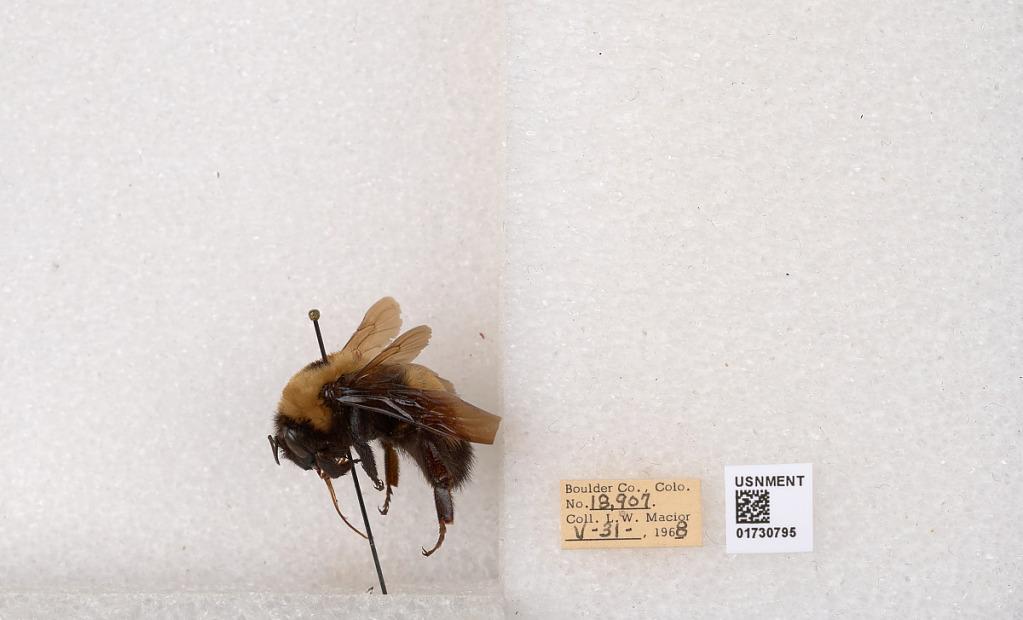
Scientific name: Bombus (Bombus) nevadensis Cresson
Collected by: L. Macior
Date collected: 1968-5-31
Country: United States
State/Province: Colorado
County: Boulder
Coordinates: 40.0925, -105.358